Musya S. Sheeler

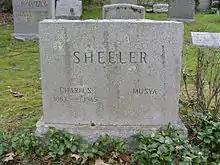
The monument of Charles Sheeler and Musya in Sleepy Hollow Cemetery

Despite her successes, Musya's career trajectory was clearly affected when Sheeler suffered a debilitating stroke in 1959 and died on May 7, 1965, in Dobbs Ferry, New York.